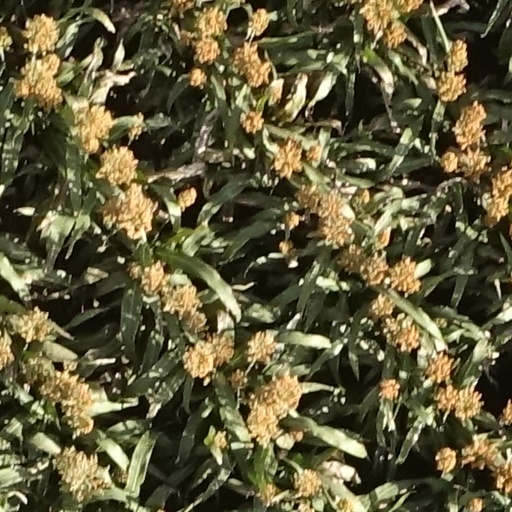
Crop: sorghum